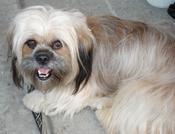
Tibetan_terrier